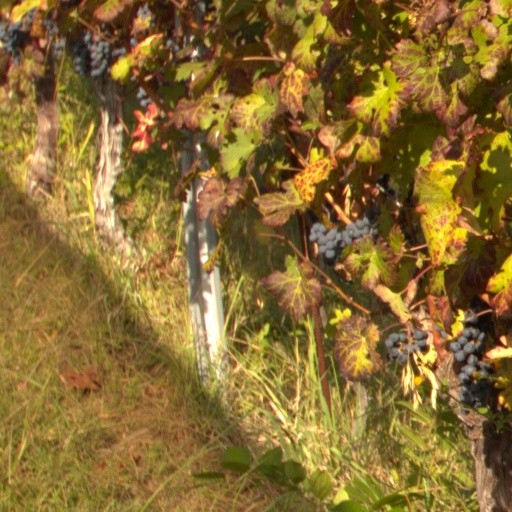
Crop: grape